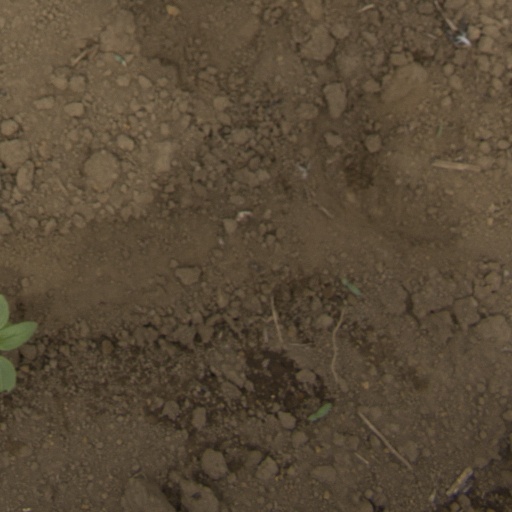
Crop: Jerusalem artichoke